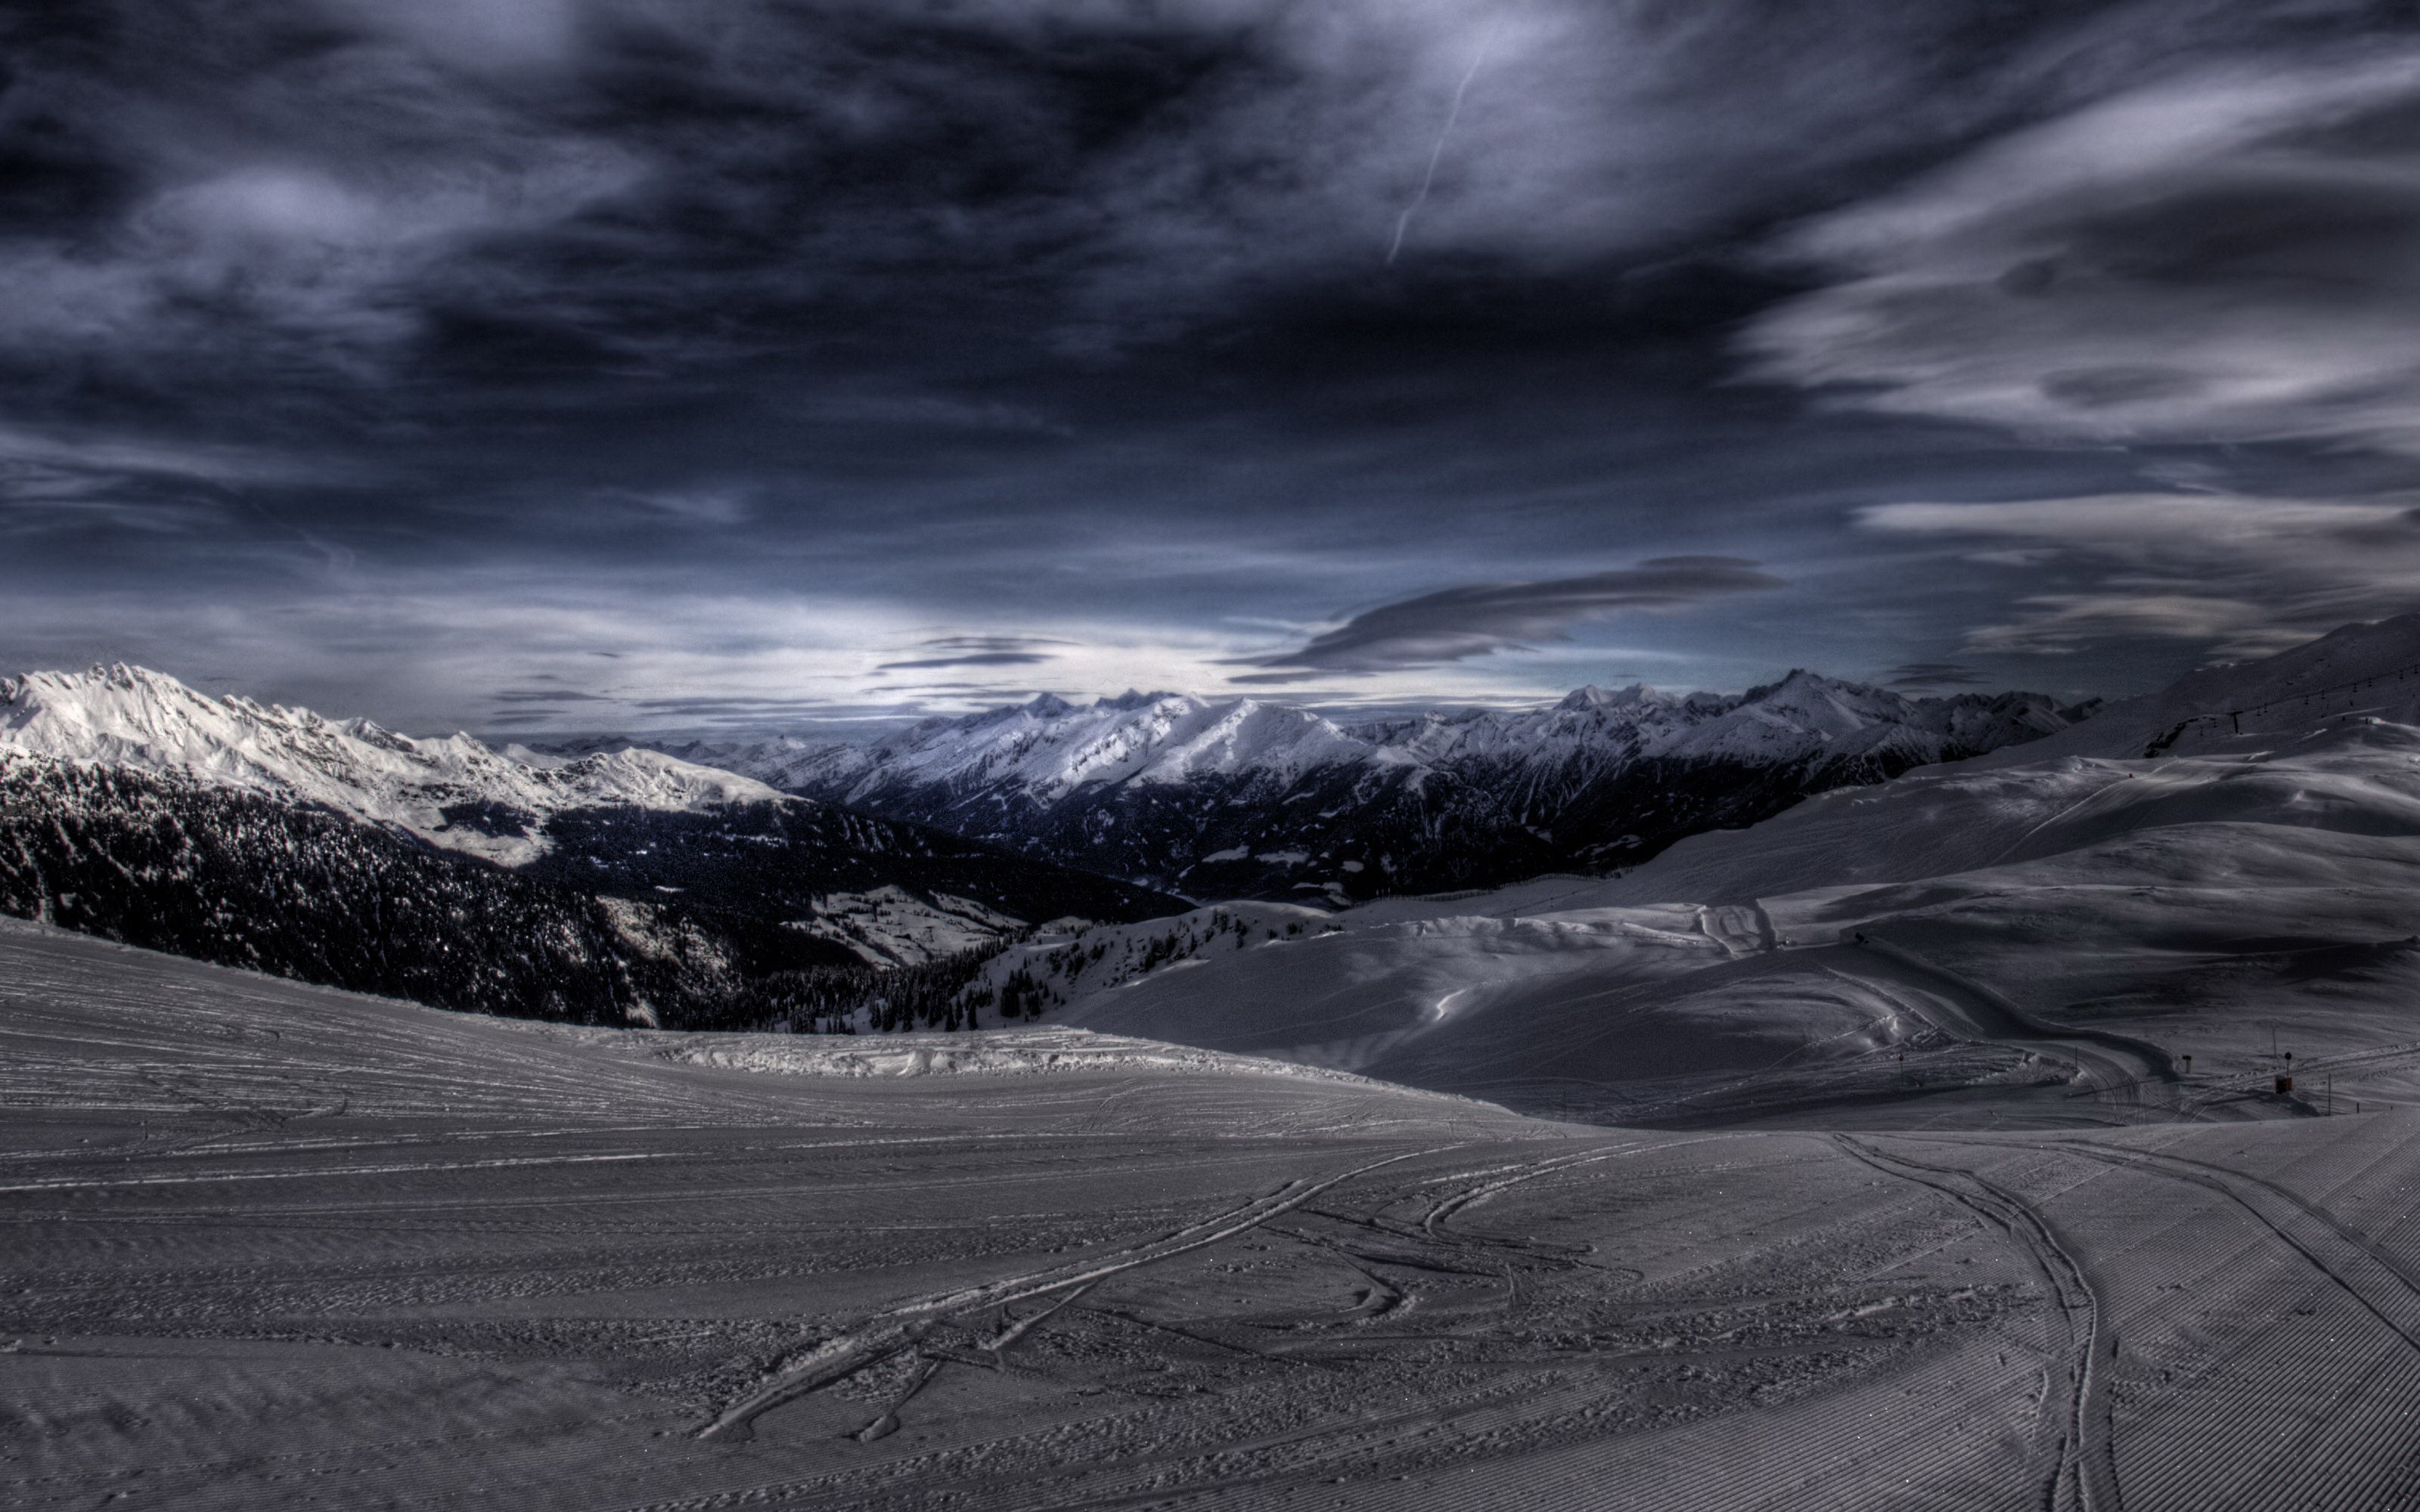
nature, sky, snow, black, mountainous landforms, mountain, cloud, winter, atmosphere, mountain range, geological phenomenon, black and white, alps, highland, landscape, fell, photography, hill, sunlight, slope, terrain, massif, stock photography, space, darkness, freezing, meteorological phenomenon, world, monochrome, valley, glacial landform, monochrome photography, summit, night, horizon, glacier, ice